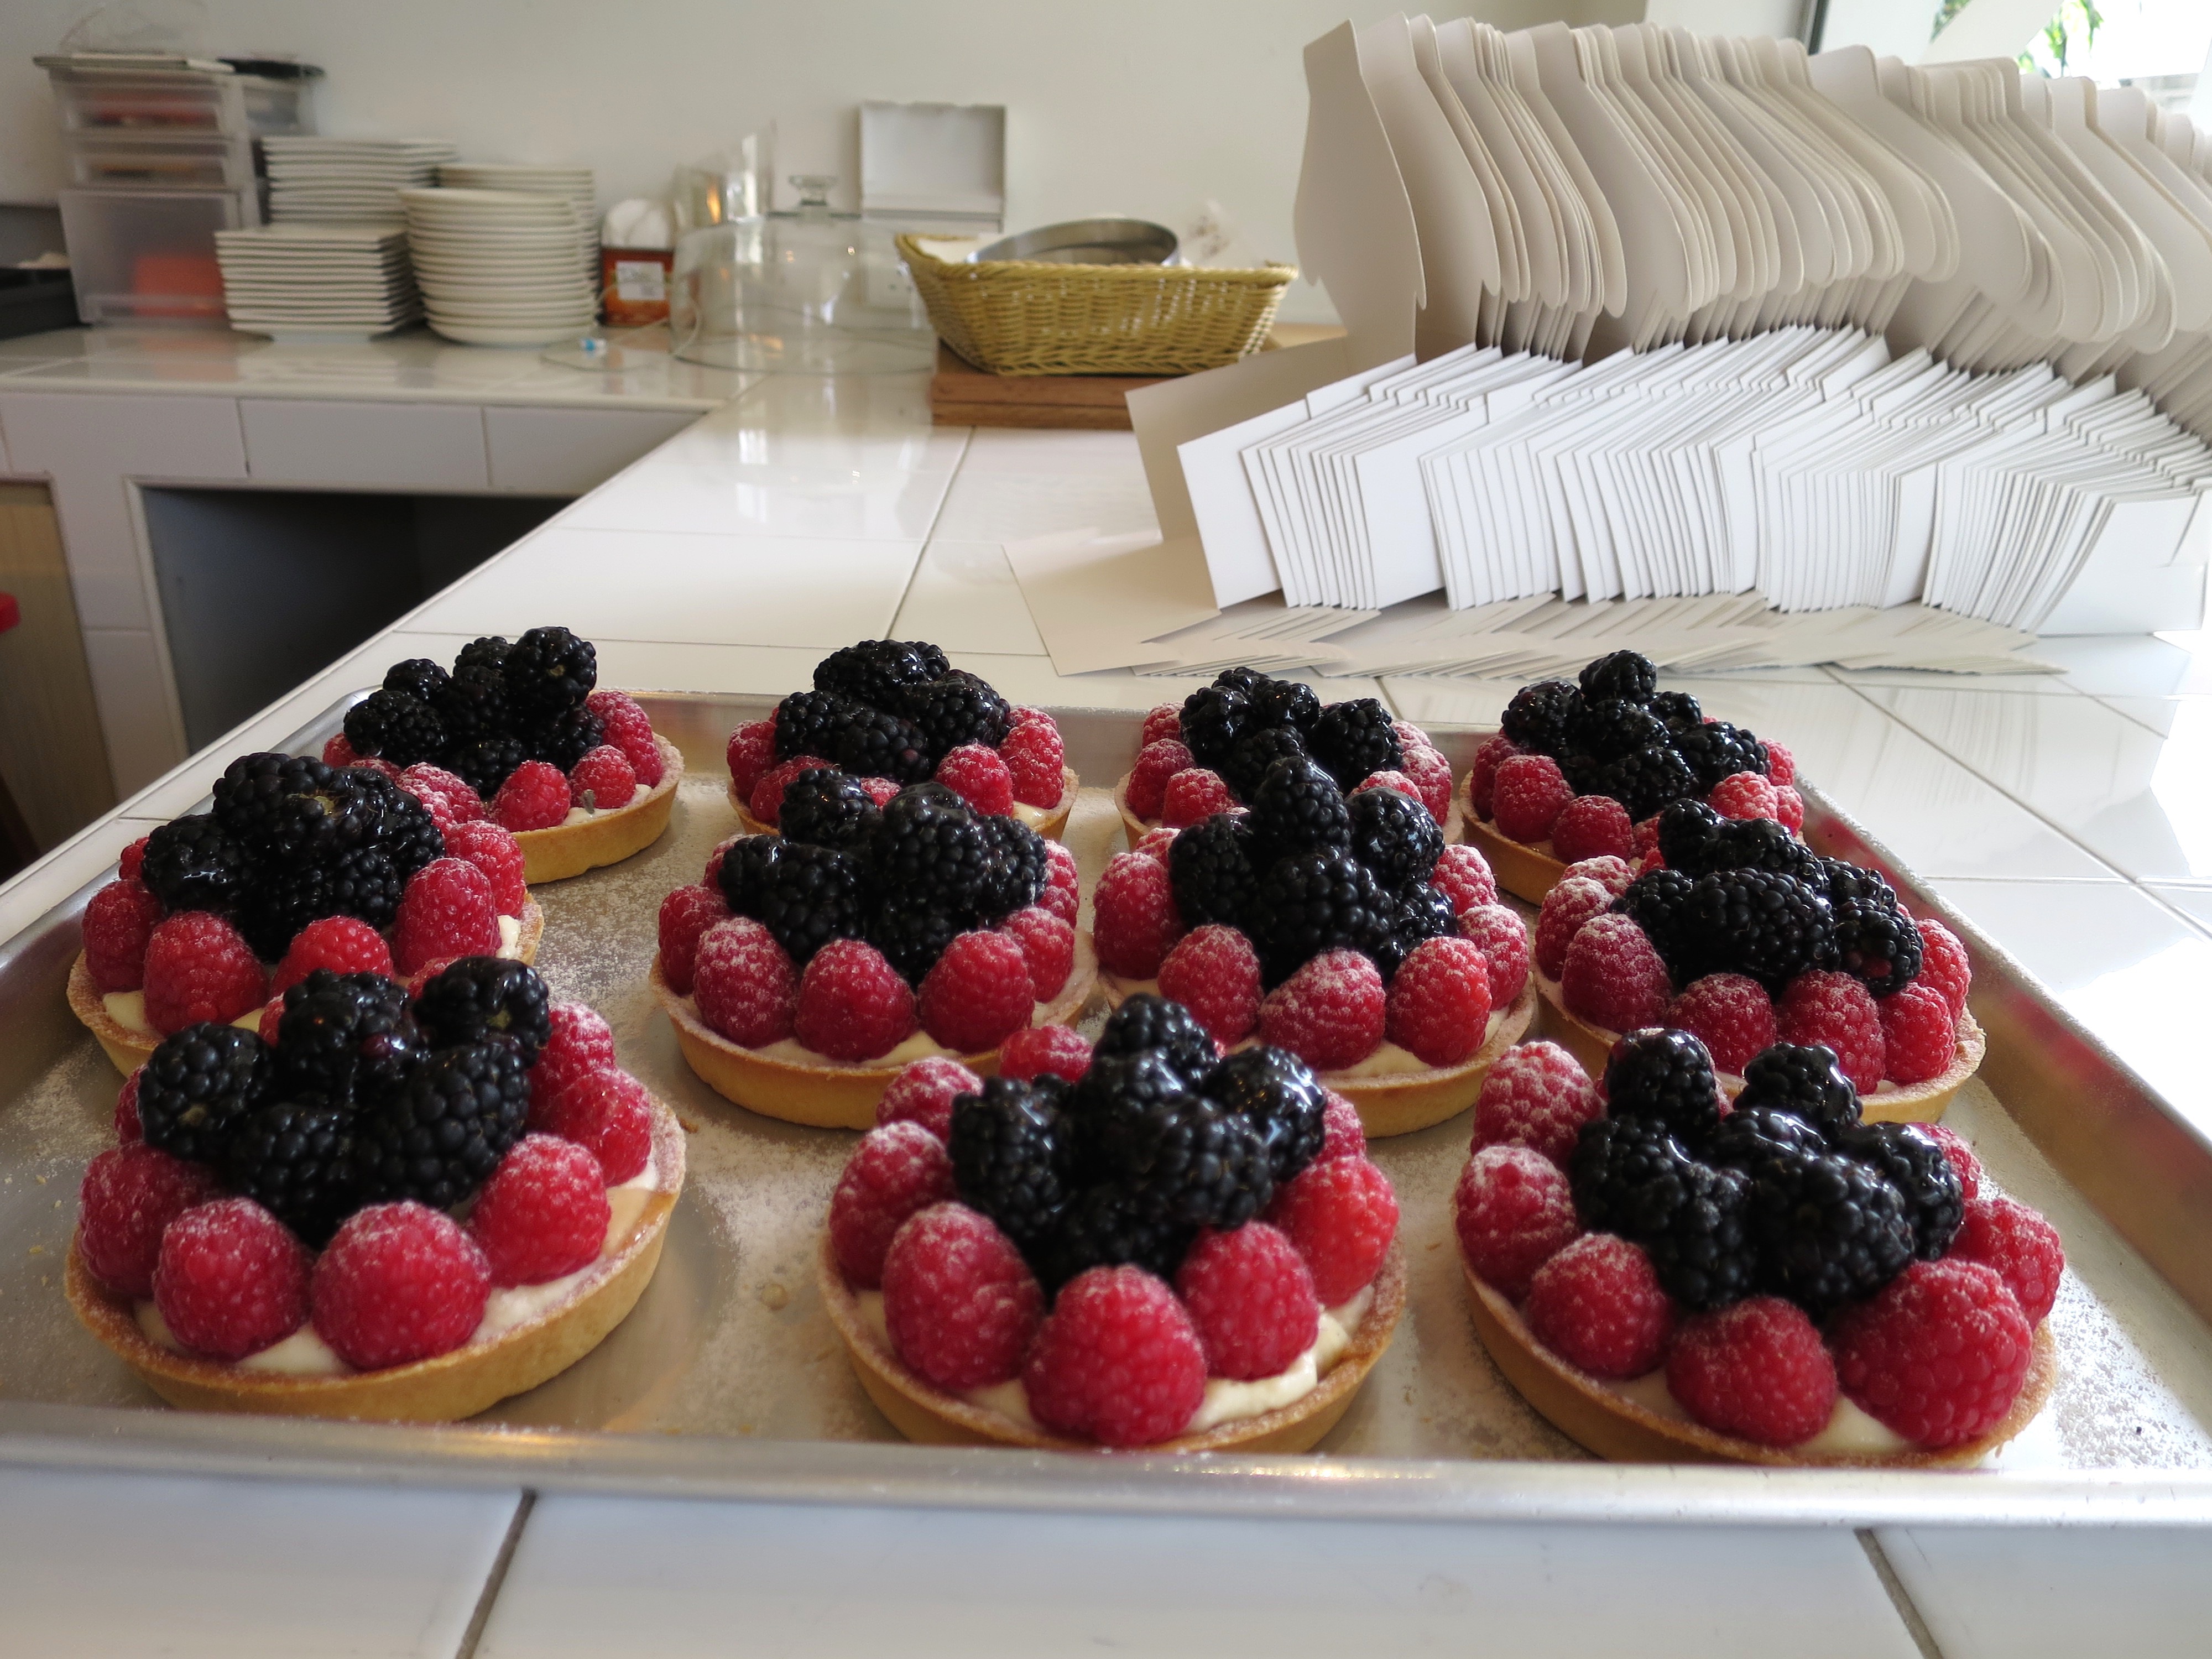
plant, fruit, berry, meal, food, produce, breakfast, dessert, bakery, pavlova, raspberry tarts, frutti di bosco